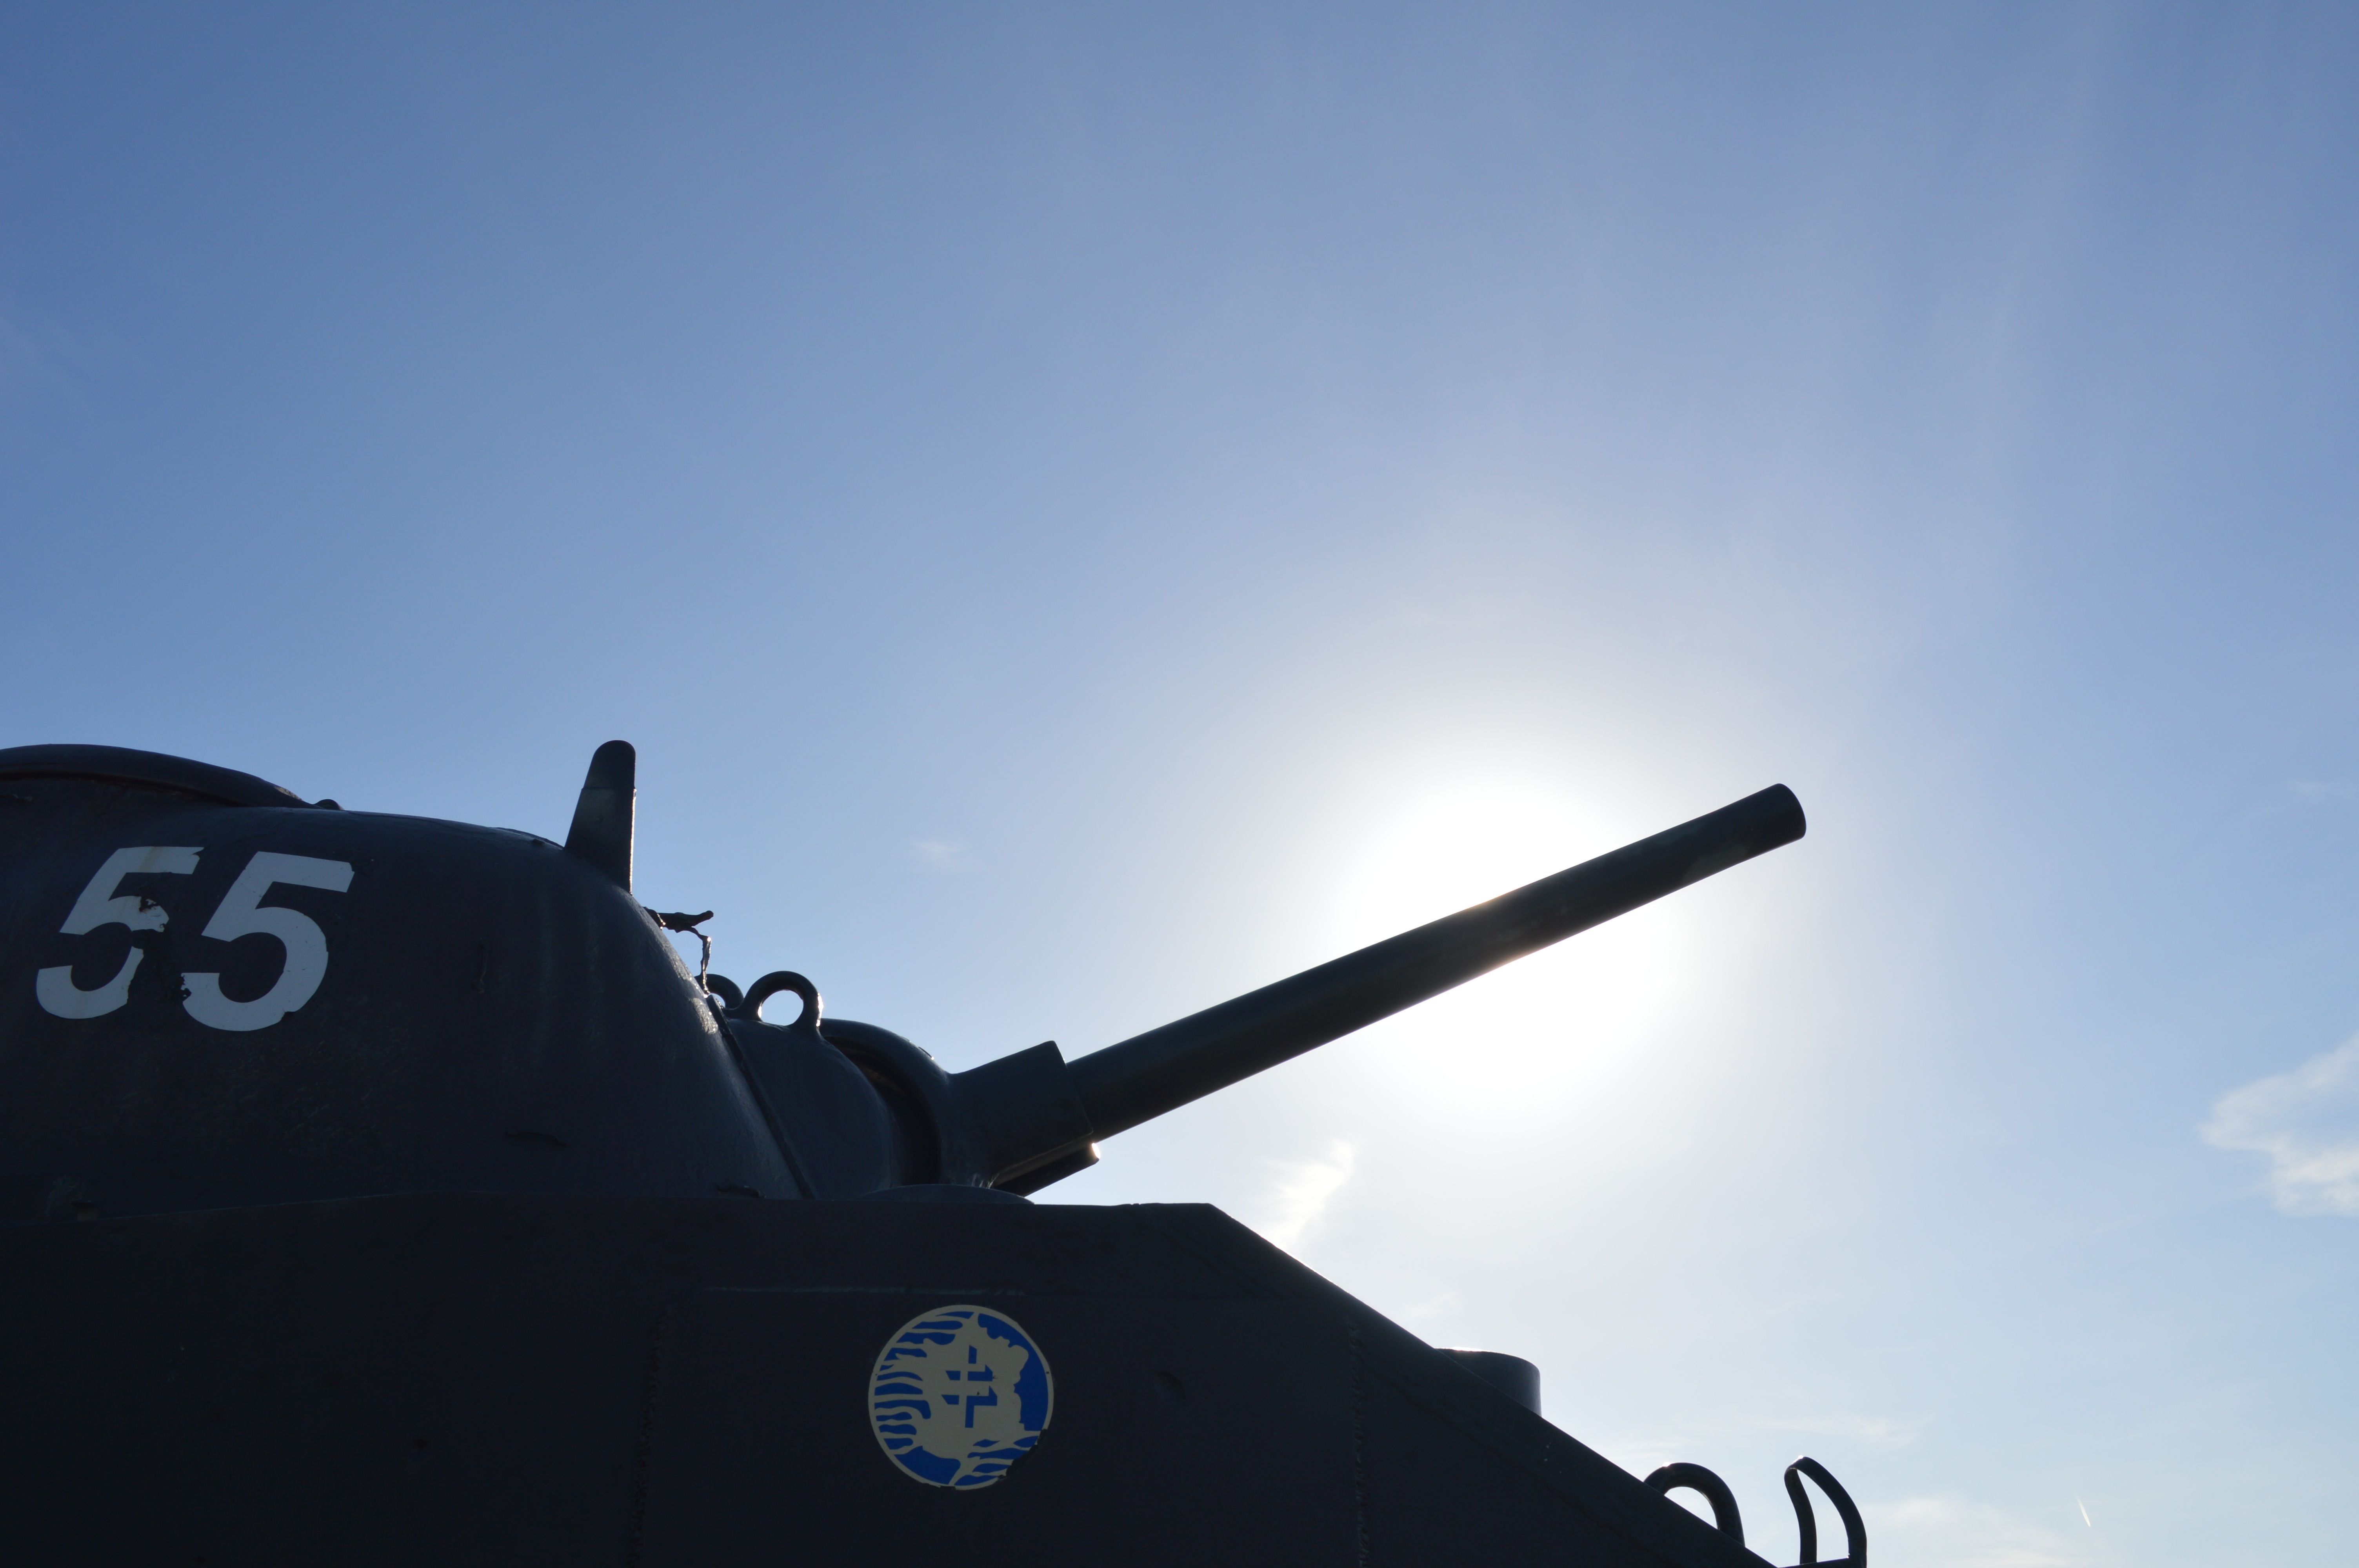
sky, sun, old, airplane, aircraft, military, vehicle, aviation, flight, canon, blue, helicopter, war, battle, normandy, tank, char, former, commemoration, air force, second world war, military aircraft, atmosphere of earth